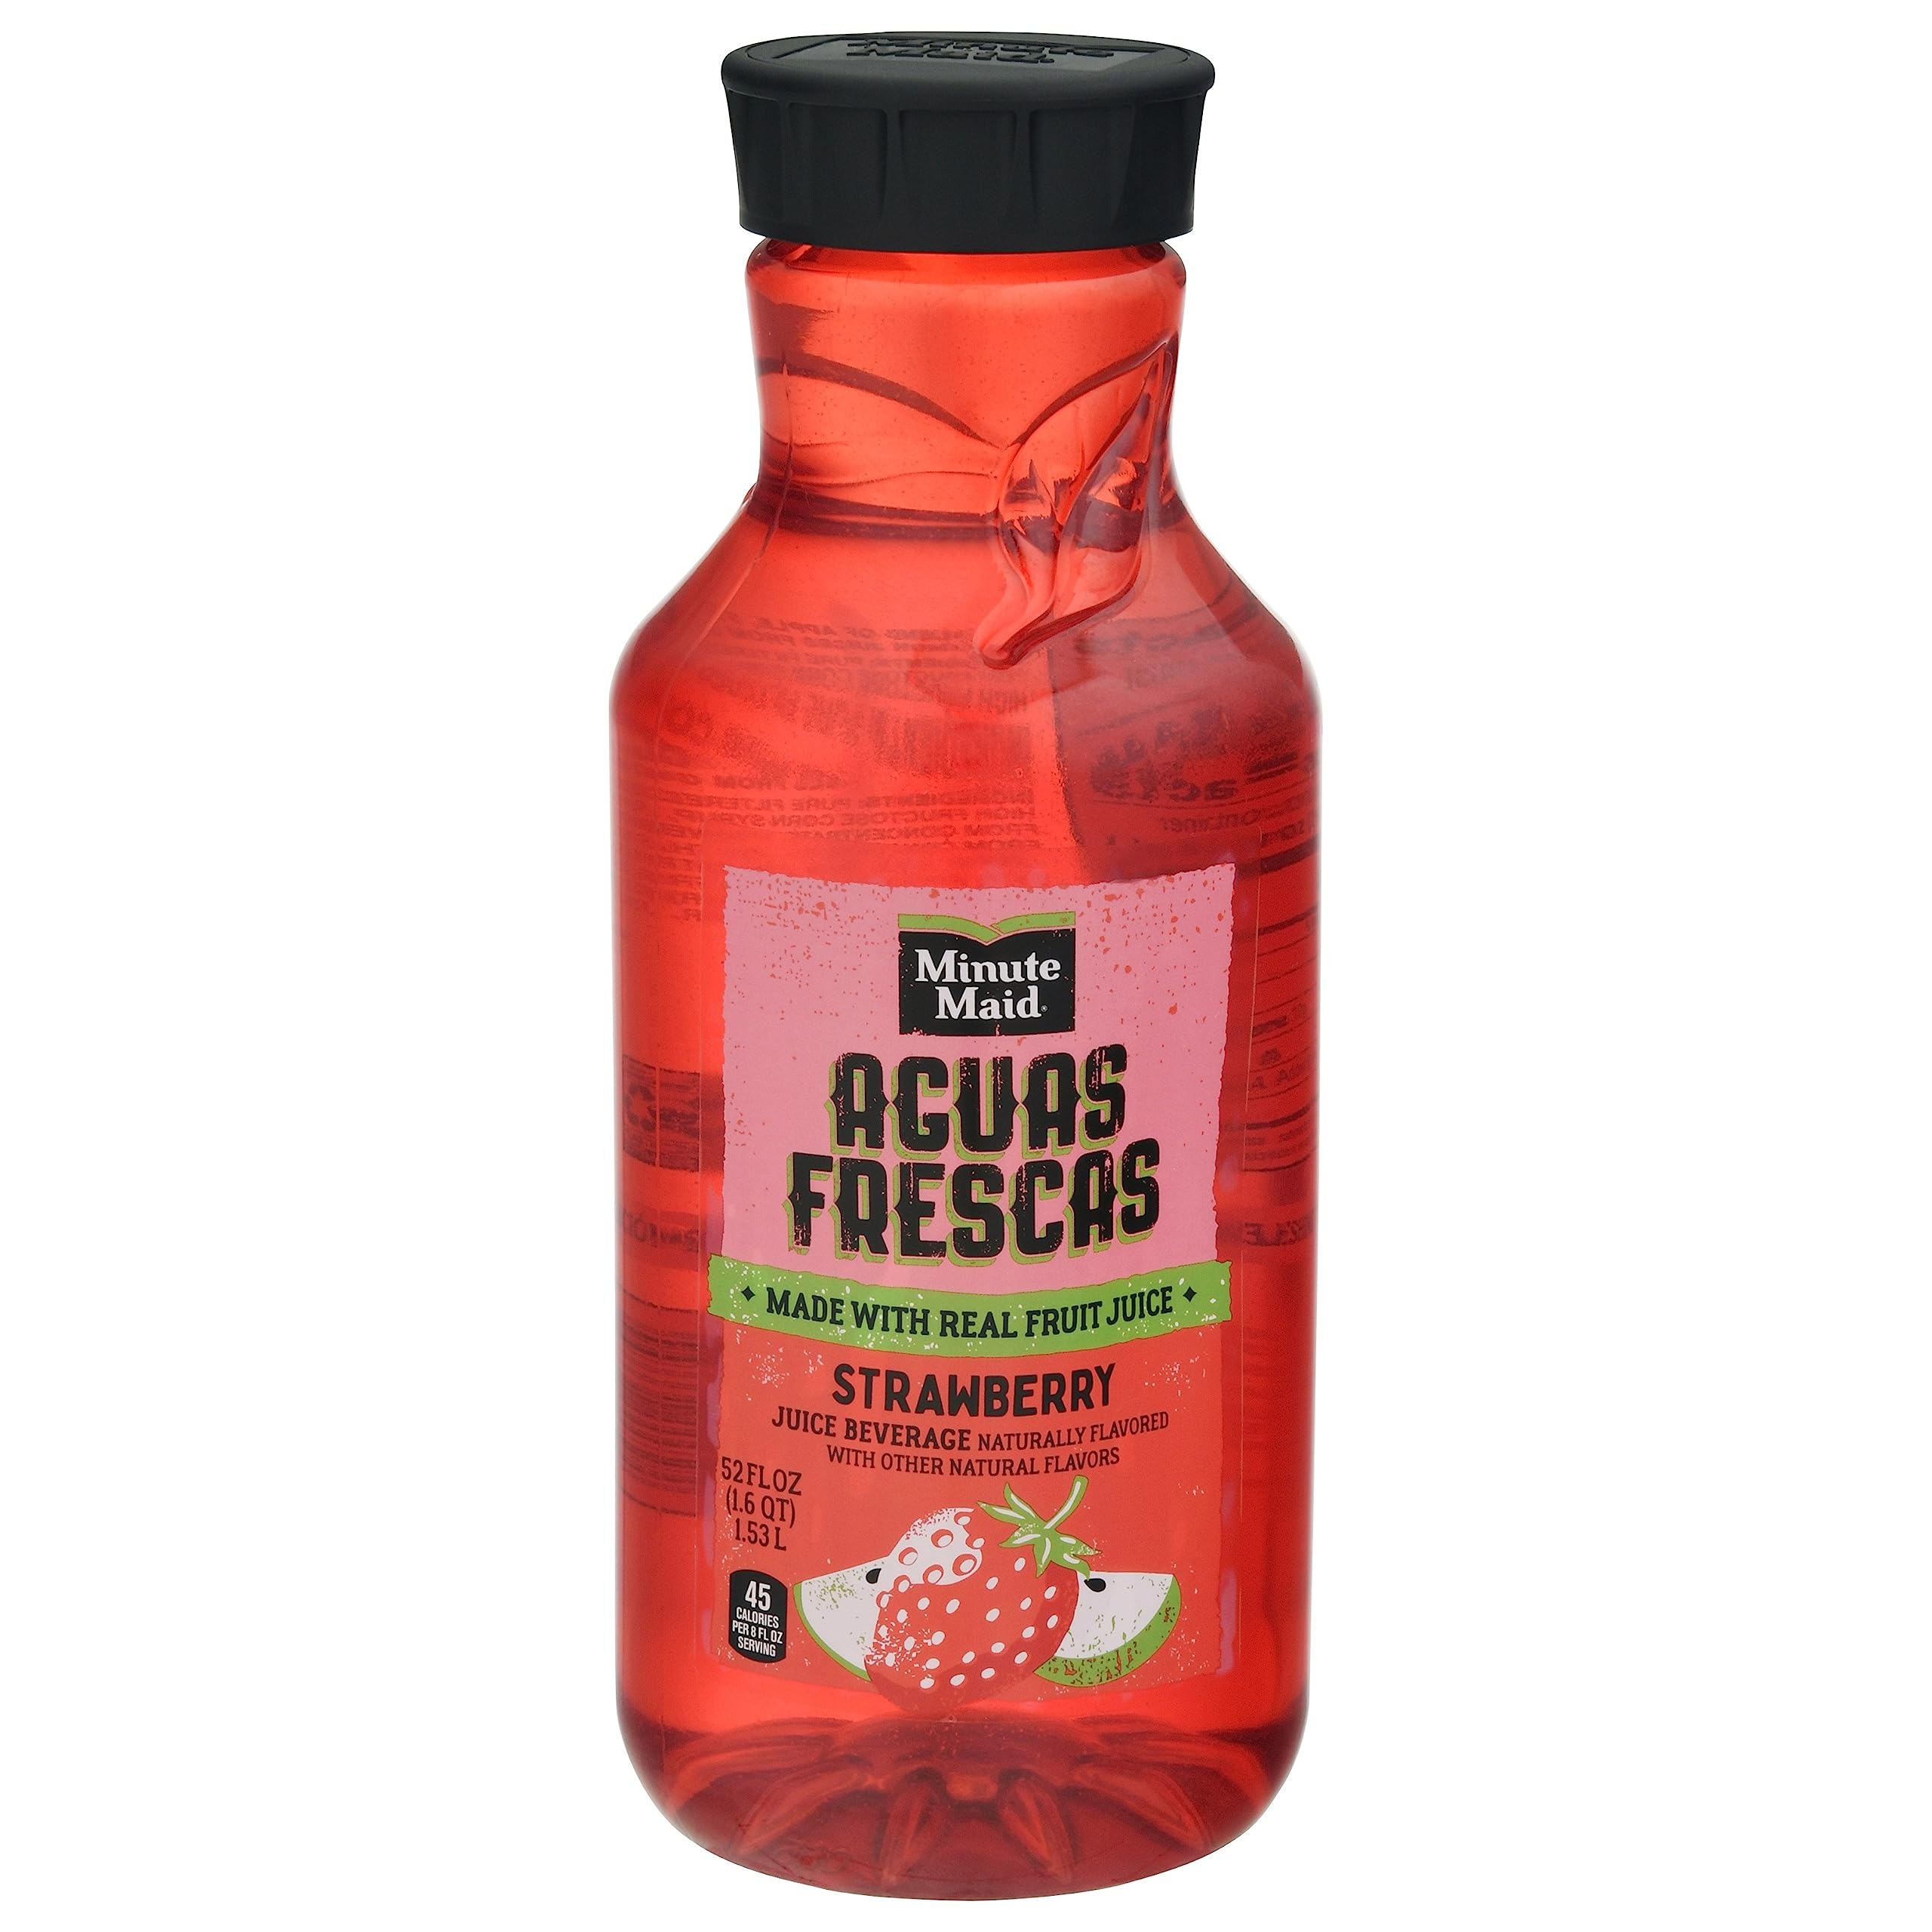
Item Name: Minute Maid Aguas Frescas Strawberry Bottle, 52 fl oz
Bullet Point 1: Take a break from boring with a delicious, non-carbonated, strawberry-flavored juice beverage
Bullet Point 2: Enjoy the palate-popping, mouth-watering, taste-bud tingling tang
Bullet Point 3: Knee-slapping, salivatingly sweet strawberry flavor
Bullet Point 4: 52 fluid ounce bottle, perfect for a refreshing sip with the squad
Bullet Point 5: 3% juice blend of apple and strawberry
Value: 52.0
Unit: Fl Oz

Price: 2.84